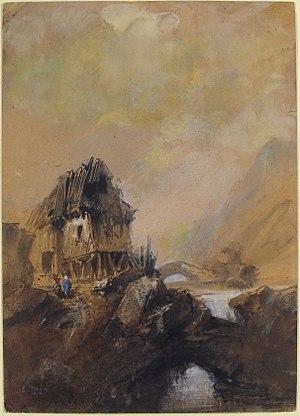
Eugène Isabey, né Eugène Louis Gabriel Isabey le 22 juillet 1803 à Paris et mort le 25 avril 1886 à Montévrain, est un peintre, lithographe et aquarelliste français.